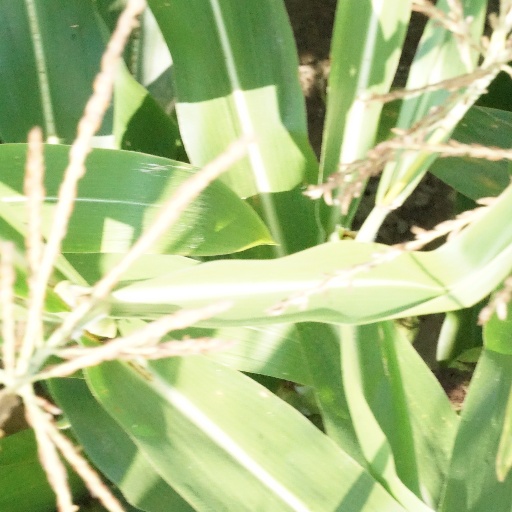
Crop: maize; corn